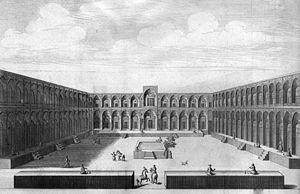
L'iranologie est un champ interdisciplinaire d'études du monde iranien. Il se compose des études de l'histoire, de la littérature, de l'art et de la culture de la Perse et de l'Iran d'aujourd'hui. Les termes études iraniennes et études persanes se réfèrent aussi aux études de la culture, de l'histoire, des langues et des autres aspects des peuples iraniens tels que les Persans, les Kurdes, les Kassites, les Pachtounes, les Ossètes, les Scythes, les Tadjiks, etc.